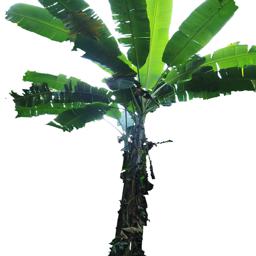
Label: BHIMKOL